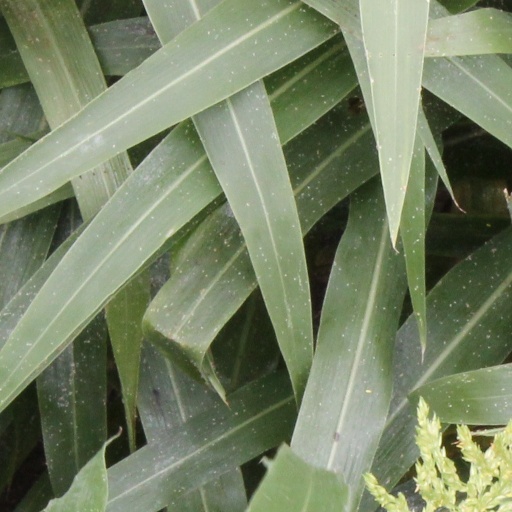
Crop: sorghum